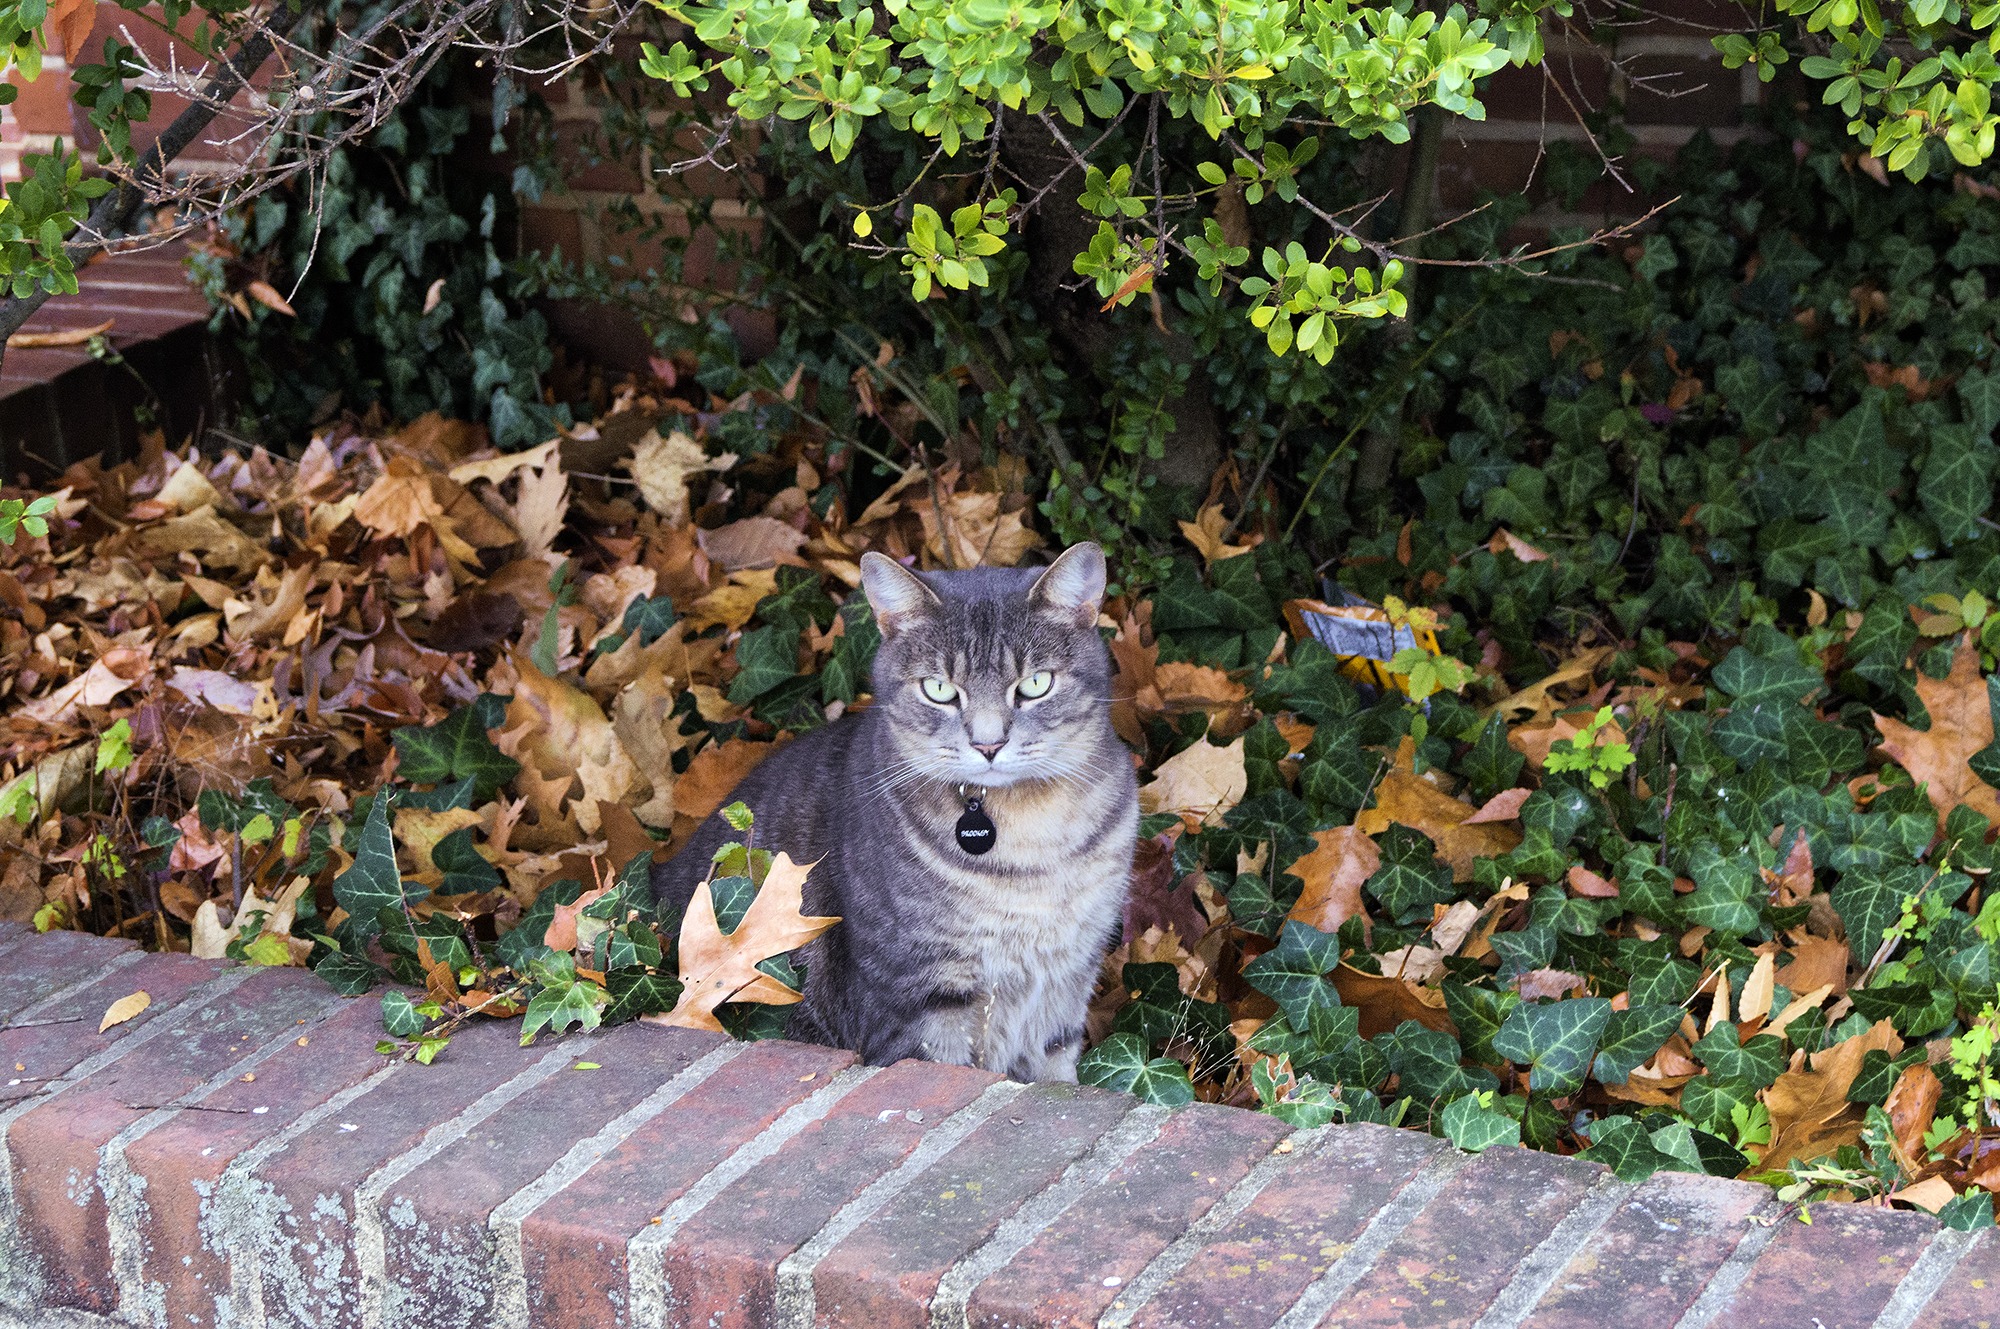
leaf, flower, animal, wildlife, pet, jungle, cat, autumn, feline, mammal, garden, fauna, yard, cat face